Grub Street

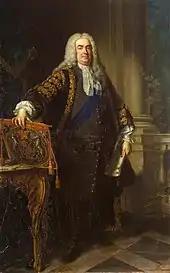
Robert Walpole used Treasury funds to subsidise elements of the press that were sympathetic to the Whig government.

Other publications included the Whig "Observator" (1702–1712), and the Tory "Rehearsal" (1704–1709), both superseded by Daniel Defoe's "Weekly Review" (1704–1713), and Jonathan Swift's "Examiner" (1710–1714). English newspapers were often politically sponsored, and Grub Street was host to several such publications; between 1731 and 1741 Robert Walpole's ministry was reported to have spent about £50,077 (about £ today) nationally of Treasury funds on bribes to such newspapers. Allegiances changed often, with some authors changing their political stance on receipt of bribes from secret service funds.